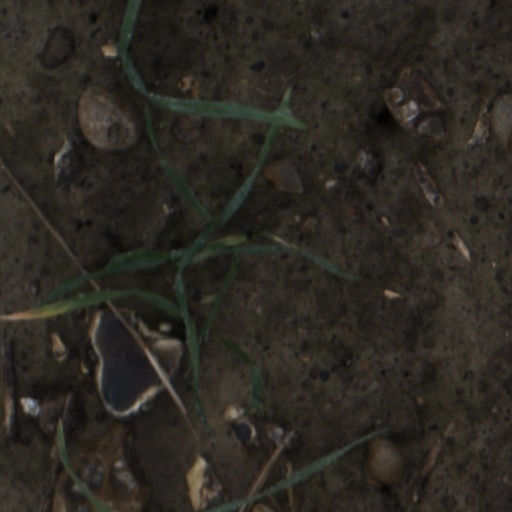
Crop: wheat